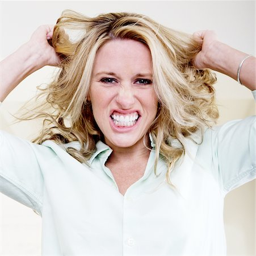
portrait of a young woman pulling her hair and clenching her teeth stock photo - code